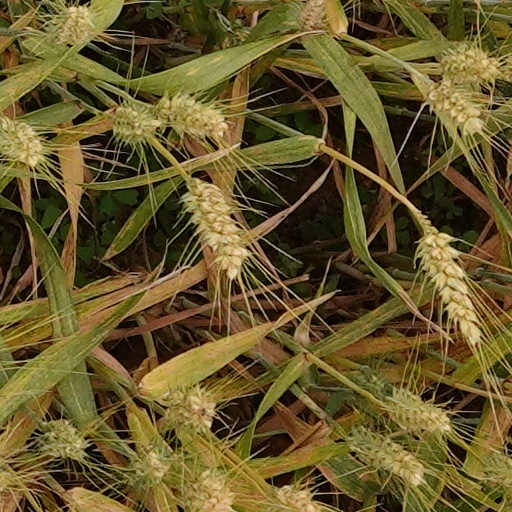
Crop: wheat